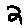
Label: 2